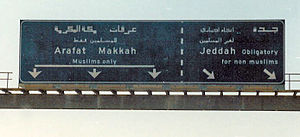
Mekka
Skilt hvor der står at kun muslimer har adgang til Mekka
Mekka er hovedstaden i det saudiarabiske landområde Hijaz og fra det 7. århundrede også en central by i islam. Profeten Muhammed fik sin første åbenbaring lige uden for byen, da han var 40 år gammel. Byen er hans fødeby, og den er derfor en hellig by, hvor kun muslimer må opholde sig.